Jagger Library

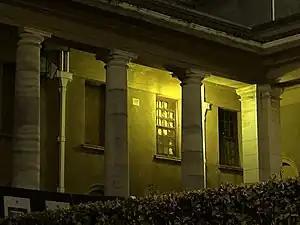
Windows damaged by the fire in 2021

By 1980, the library was part of an eight-library complex at the University of Cape Town, and was the headquarters of the university's library service. It then contained 518,000 of the 741,000 volumes available in the library network, and could house 1280 readers in its reading rooms.